Bo'ai Road area

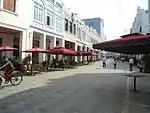
Zhongshan Road after restoration

As of June 2015, most of the old shops, many of which were hardware stores, have been replaced with businesses to attract tourists. These include juice bars and coffee shops. Several of these businesses have set up chairs, tables and patio umbrellas on the street. These are all higher quality, made of wood and canvass and of similar style, unlike others typically found in the rest of Haikou, which are plastic and low quality. The establishment of this street is part of an effort to attract visitors to Haikou.